Seashell (color)

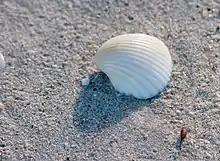
Seashell in the sand

Seashell is an off-white color that resembles some of the very pale pinkish tones that are common in many seashells.